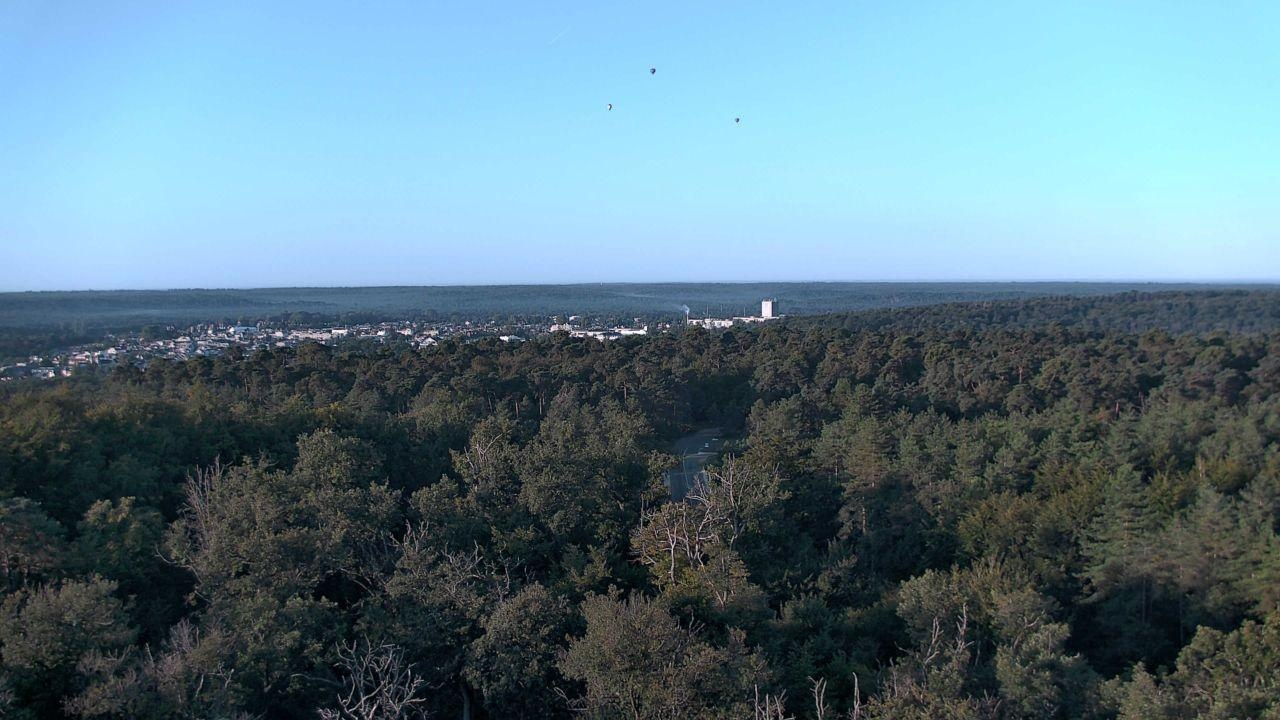
Fire: no
Smoke: yes